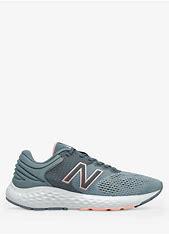
Brand: New
Model: Balance 520